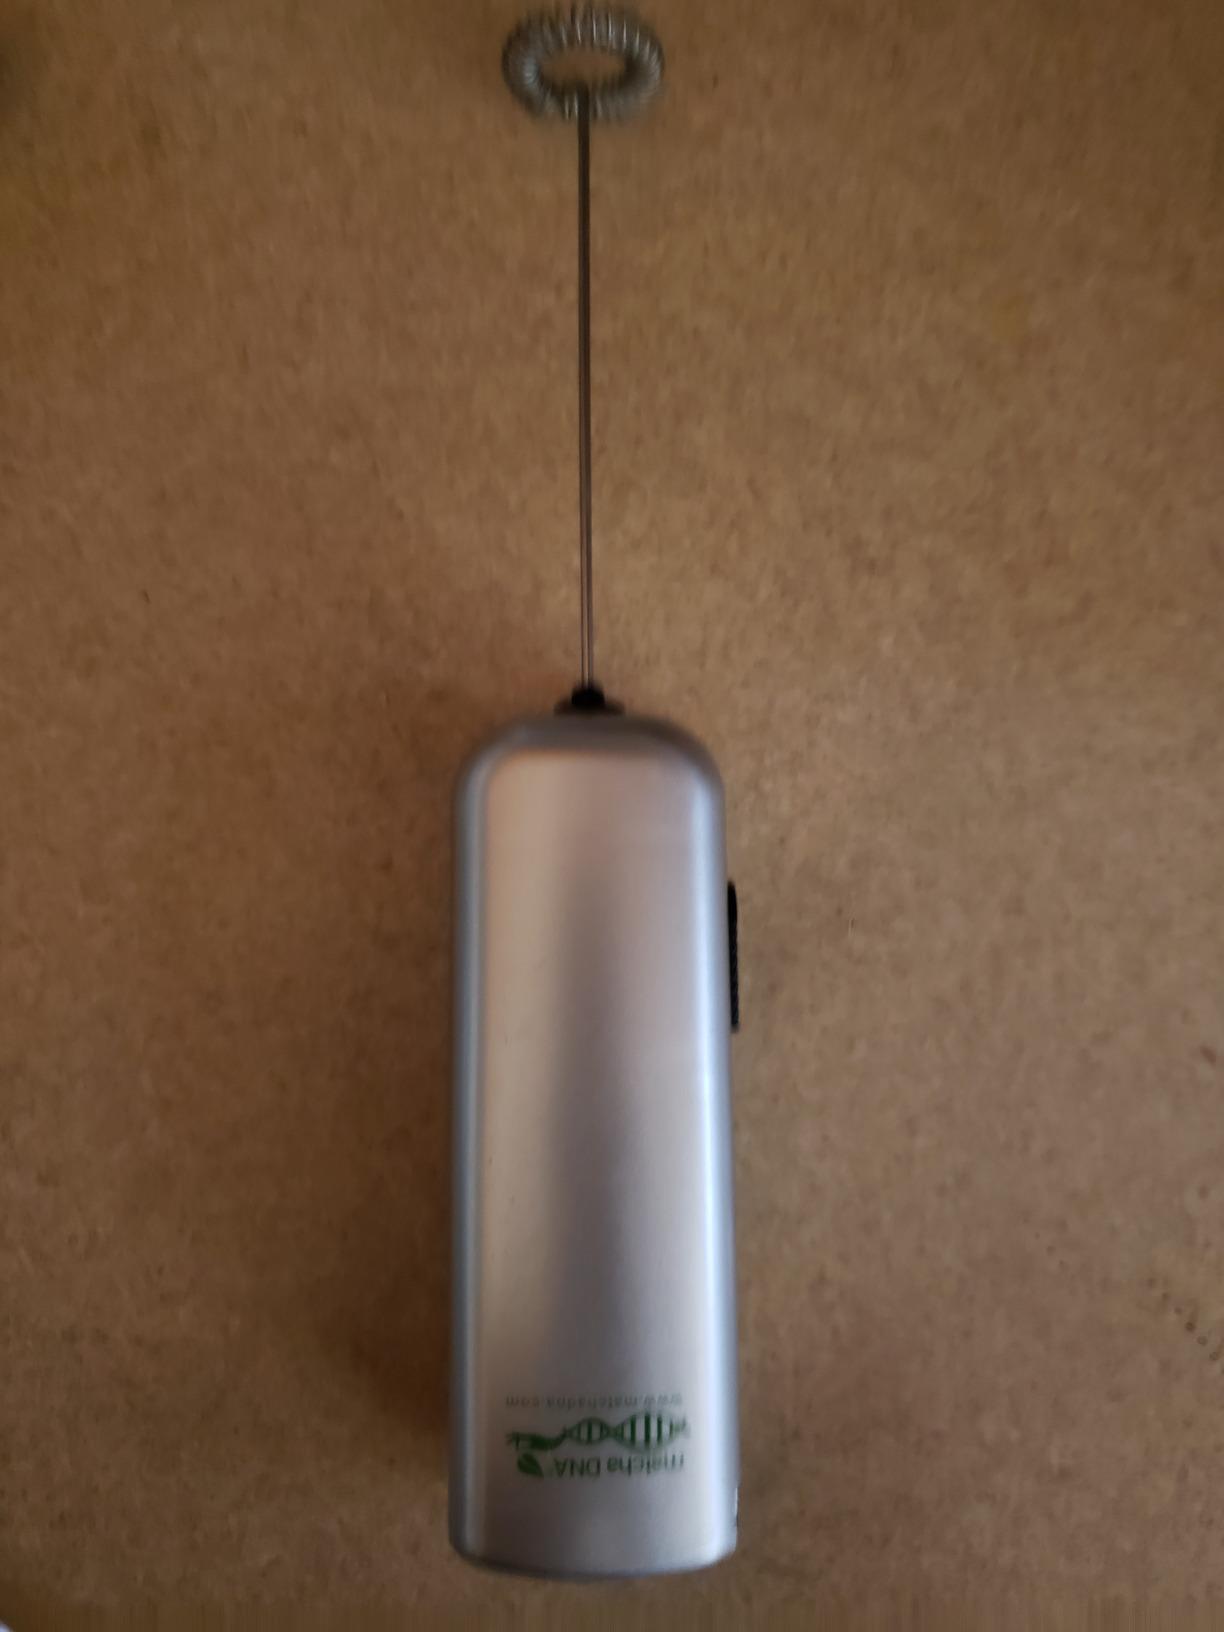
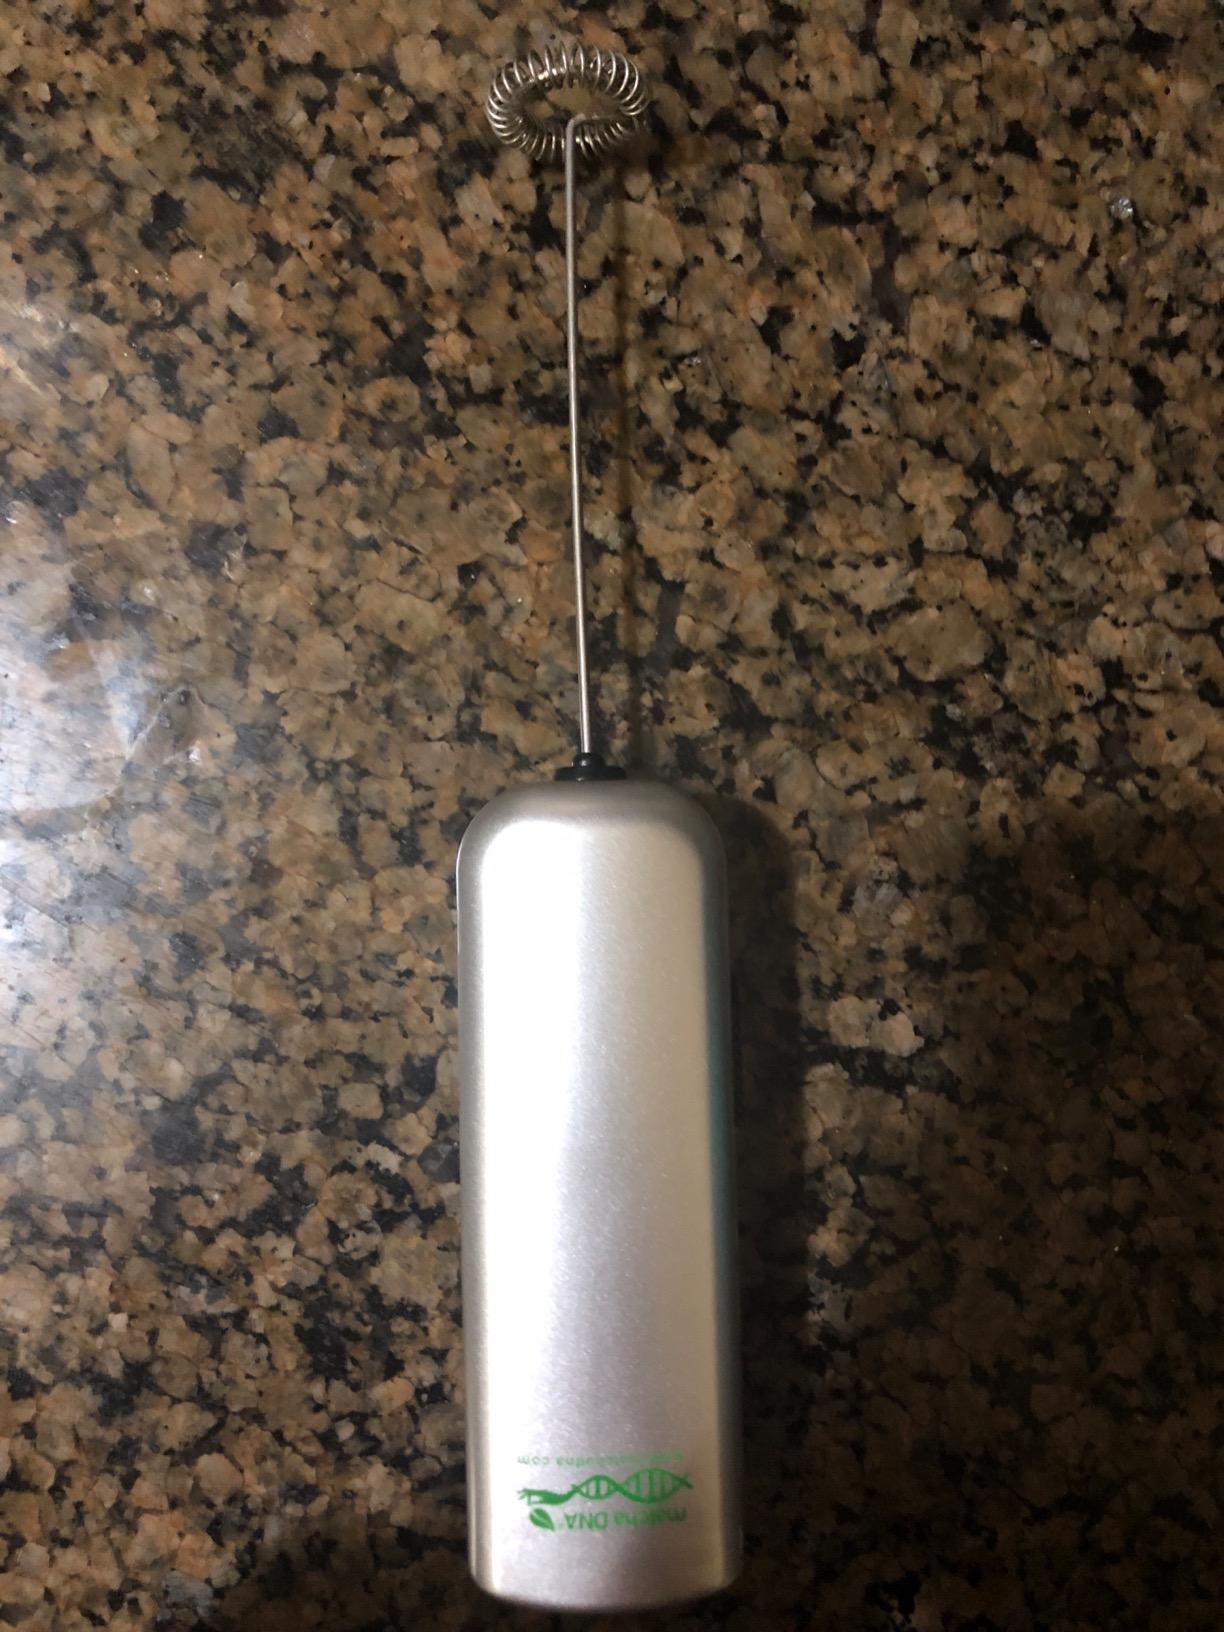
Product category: items_mixer
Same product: yes